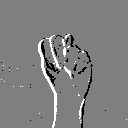
ASL letter: n